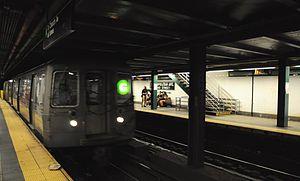
Une rame de la ligne G du métro de New York à la Station metropolitan avenue
La G Brooklyn–Queens Crosstown Local est une ligne du métro de New York qui circule sur l'IND Crosstown Line et l'IND Culver Line, issues de l'ancien Independent Subway System dans Brooklyn et dans le Queens.